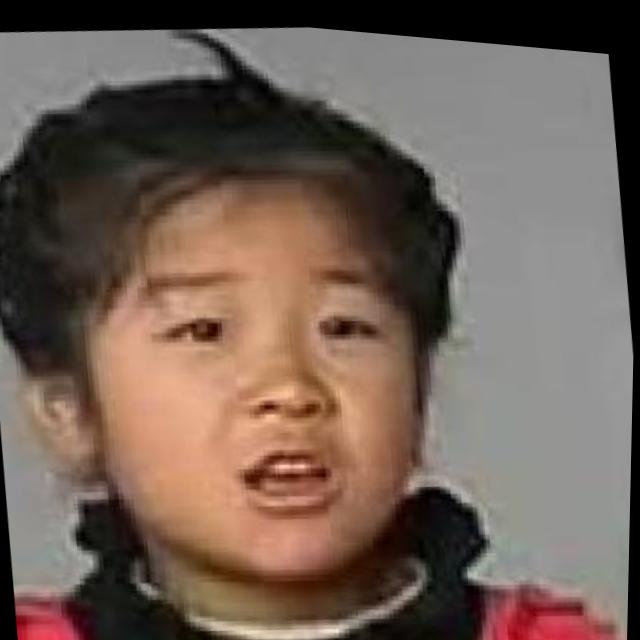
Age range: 0-12